New Zealand Fire Service

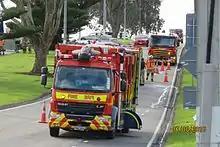
Auckland 2018 Hazmat Appliance attends a tanker rollover with an unknown substance leaking.

The entire organisation reported to the Minister of Internal Affairs, by way of the New Zealand Fire Service Commission. The Commission was composed of five members, and the Minister was required by law to appoint at least one person who was either a fire engineer or had experience as a senior operational fire fighter. The New Zealand Fire Service Commission was also the National Rural Fire Authority.